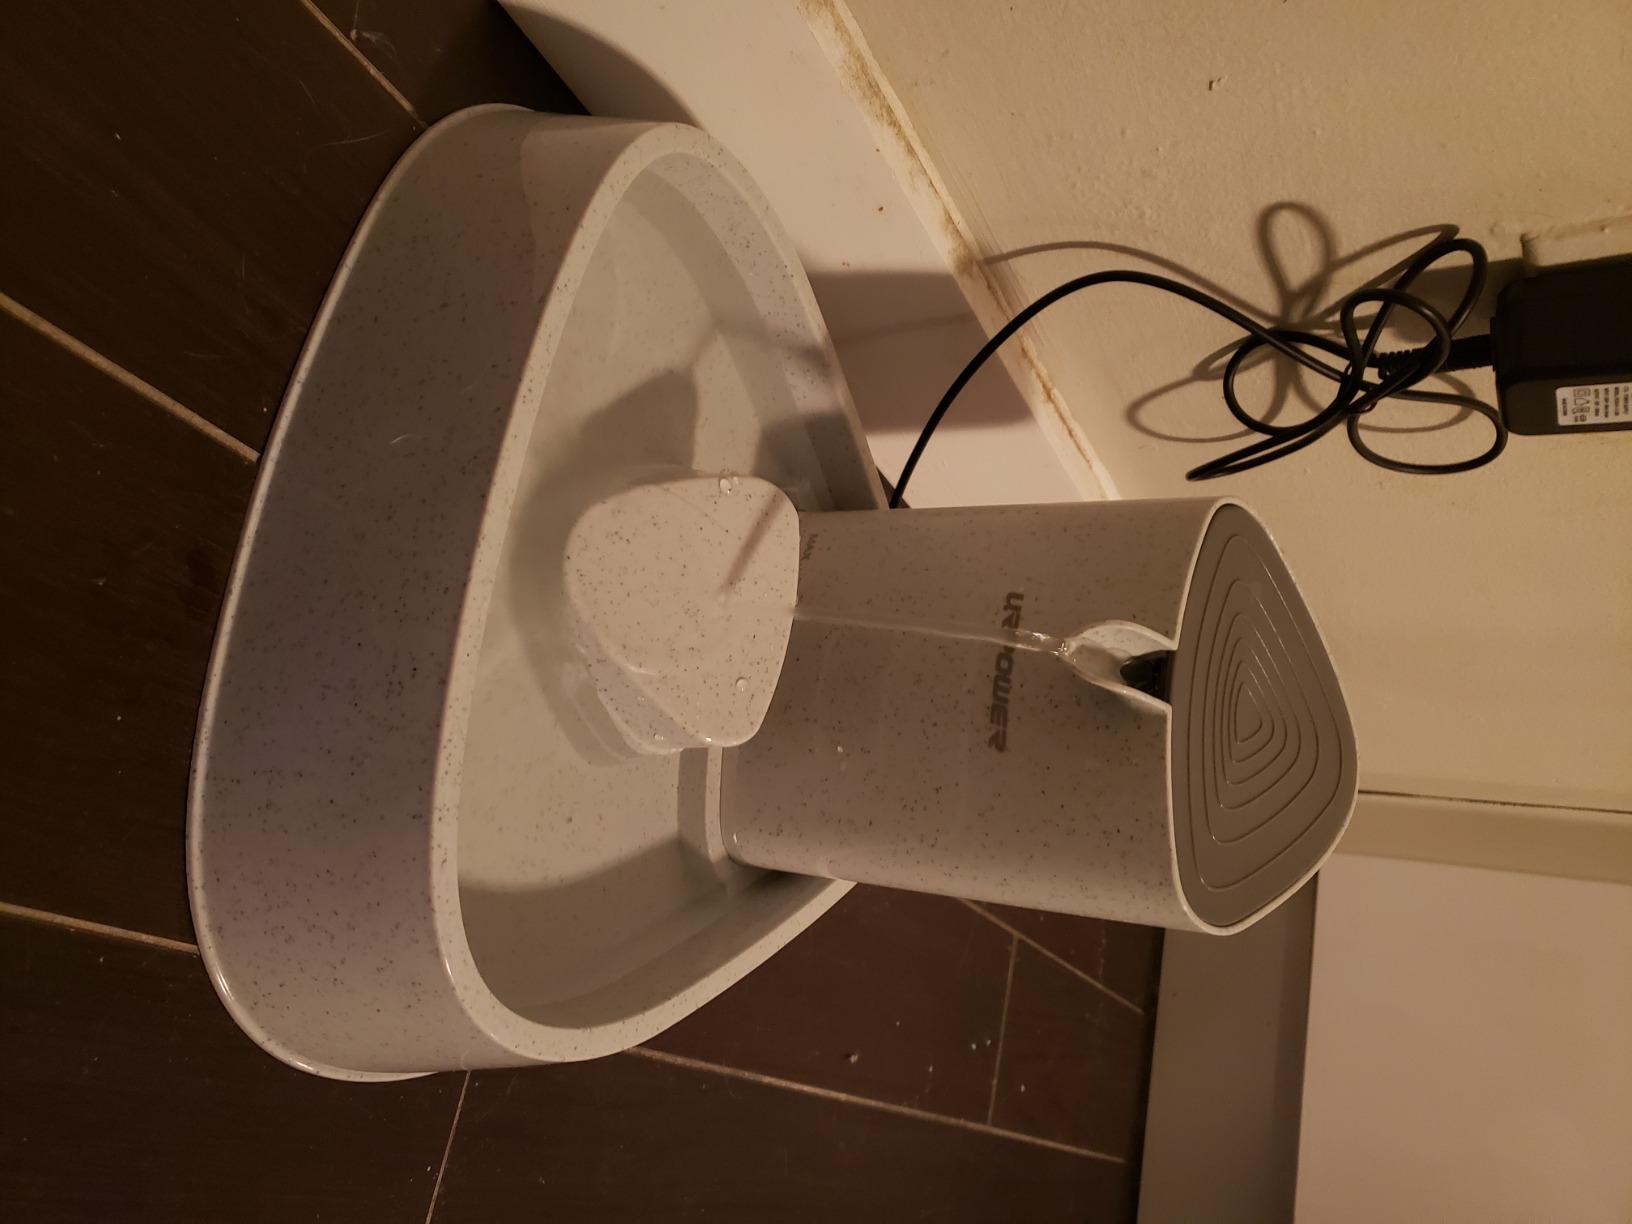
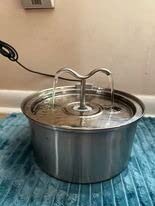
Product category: items_bowl
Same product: no